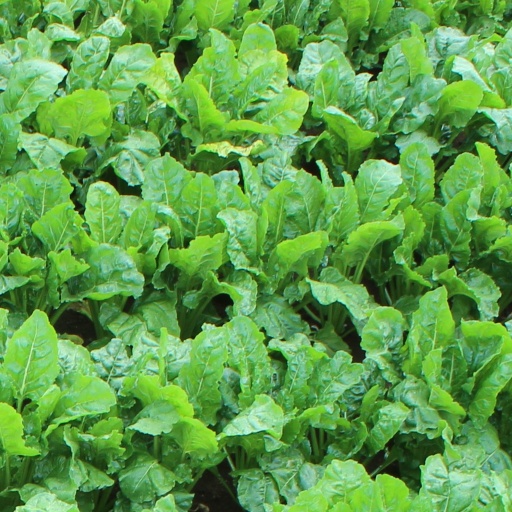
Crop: sugar beet